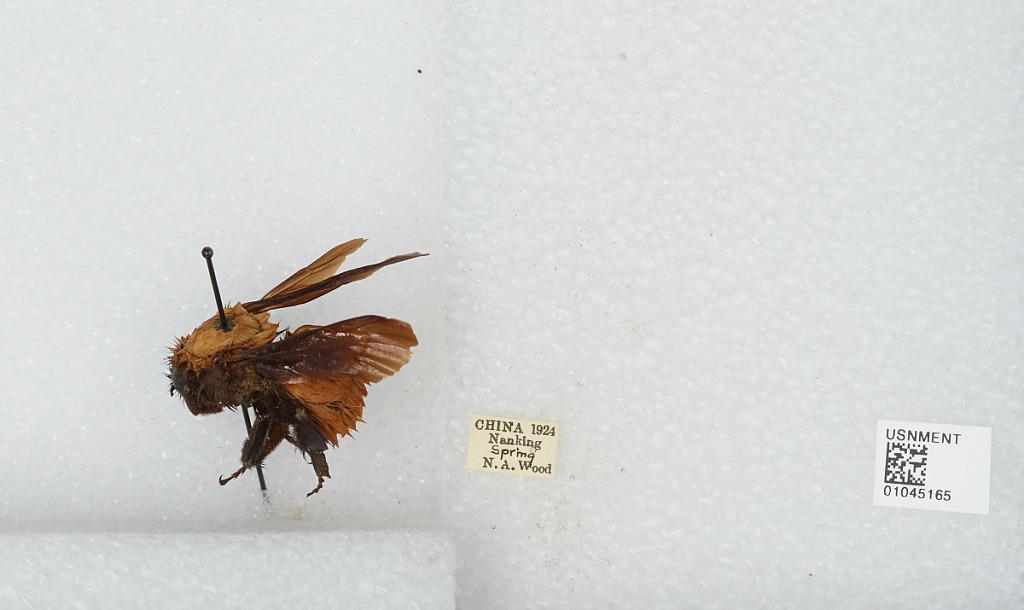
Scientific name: Bombus sp.
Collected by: N. Wood
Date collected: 1924--
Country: China
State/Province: Jiangsu
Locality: Nanjing